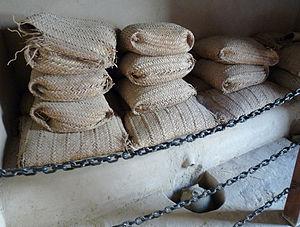
Fort de Nizwa (Oman)